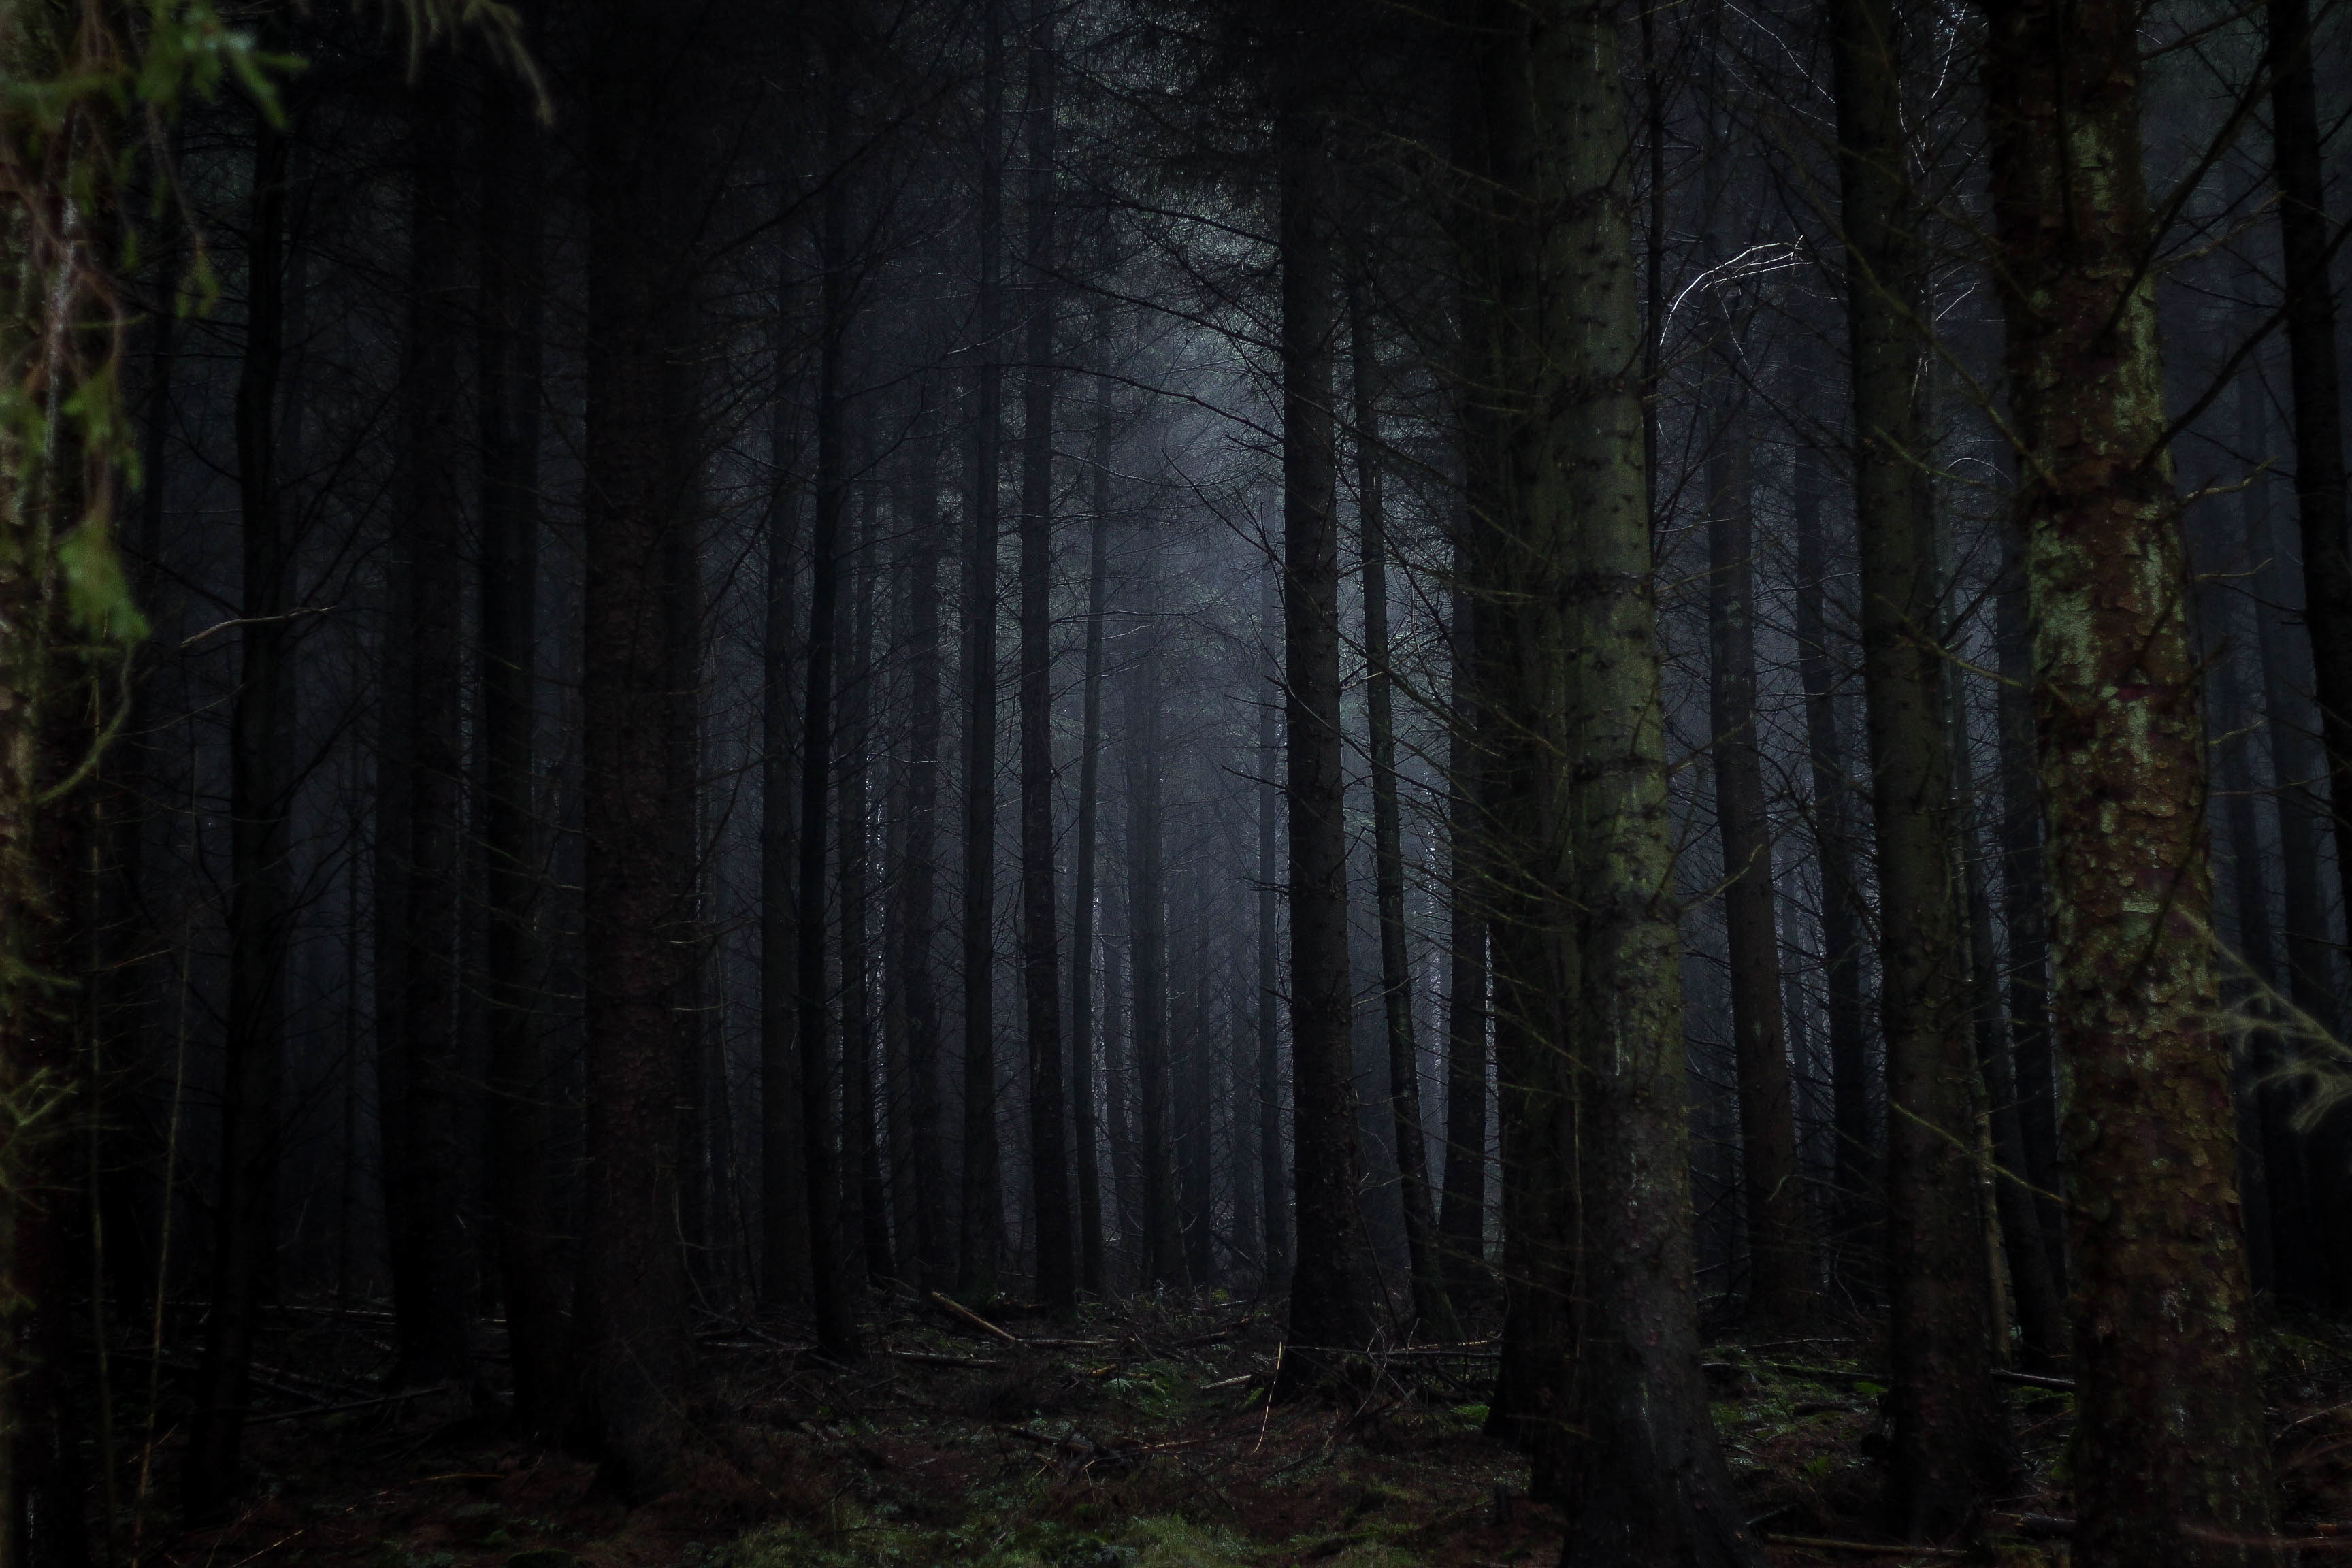
tree, nature, forest, swamp, wilderness, branch, mist, sunlight, jungle, autumn, darkness, spruce, rainforest, deciduous, wetland, woodland, habitat, ecosystem, screenshot, biome, old growth forest, natural environment, geographical feature, atmospheric phenomenon, woody plant, temperate broadleaf and mixed forest, temperate coniferous forest